Seekonk Public Schools

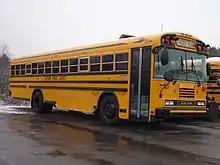
A Blue Bird "All American FE" school bus, owned and operated by Seekonk Public Schools.

The Seekonk Public School department operates a fleet of 22 buses, currently 14 of these are 77 passenger (full-size). Starting in the 1980s, mini passenger buses were used to transport special education students out of the district. Buses equipped with wheel chair lifts are also used. From the 2004 to 2006 school years, transportation fees were required, however in 2007, extra money was allocated to provide free transportation again; most sports fees were also dropped. Starting with the 2011-2012 school year, transportation for the school district is provided by Tremblay's Bus Co. LLC.